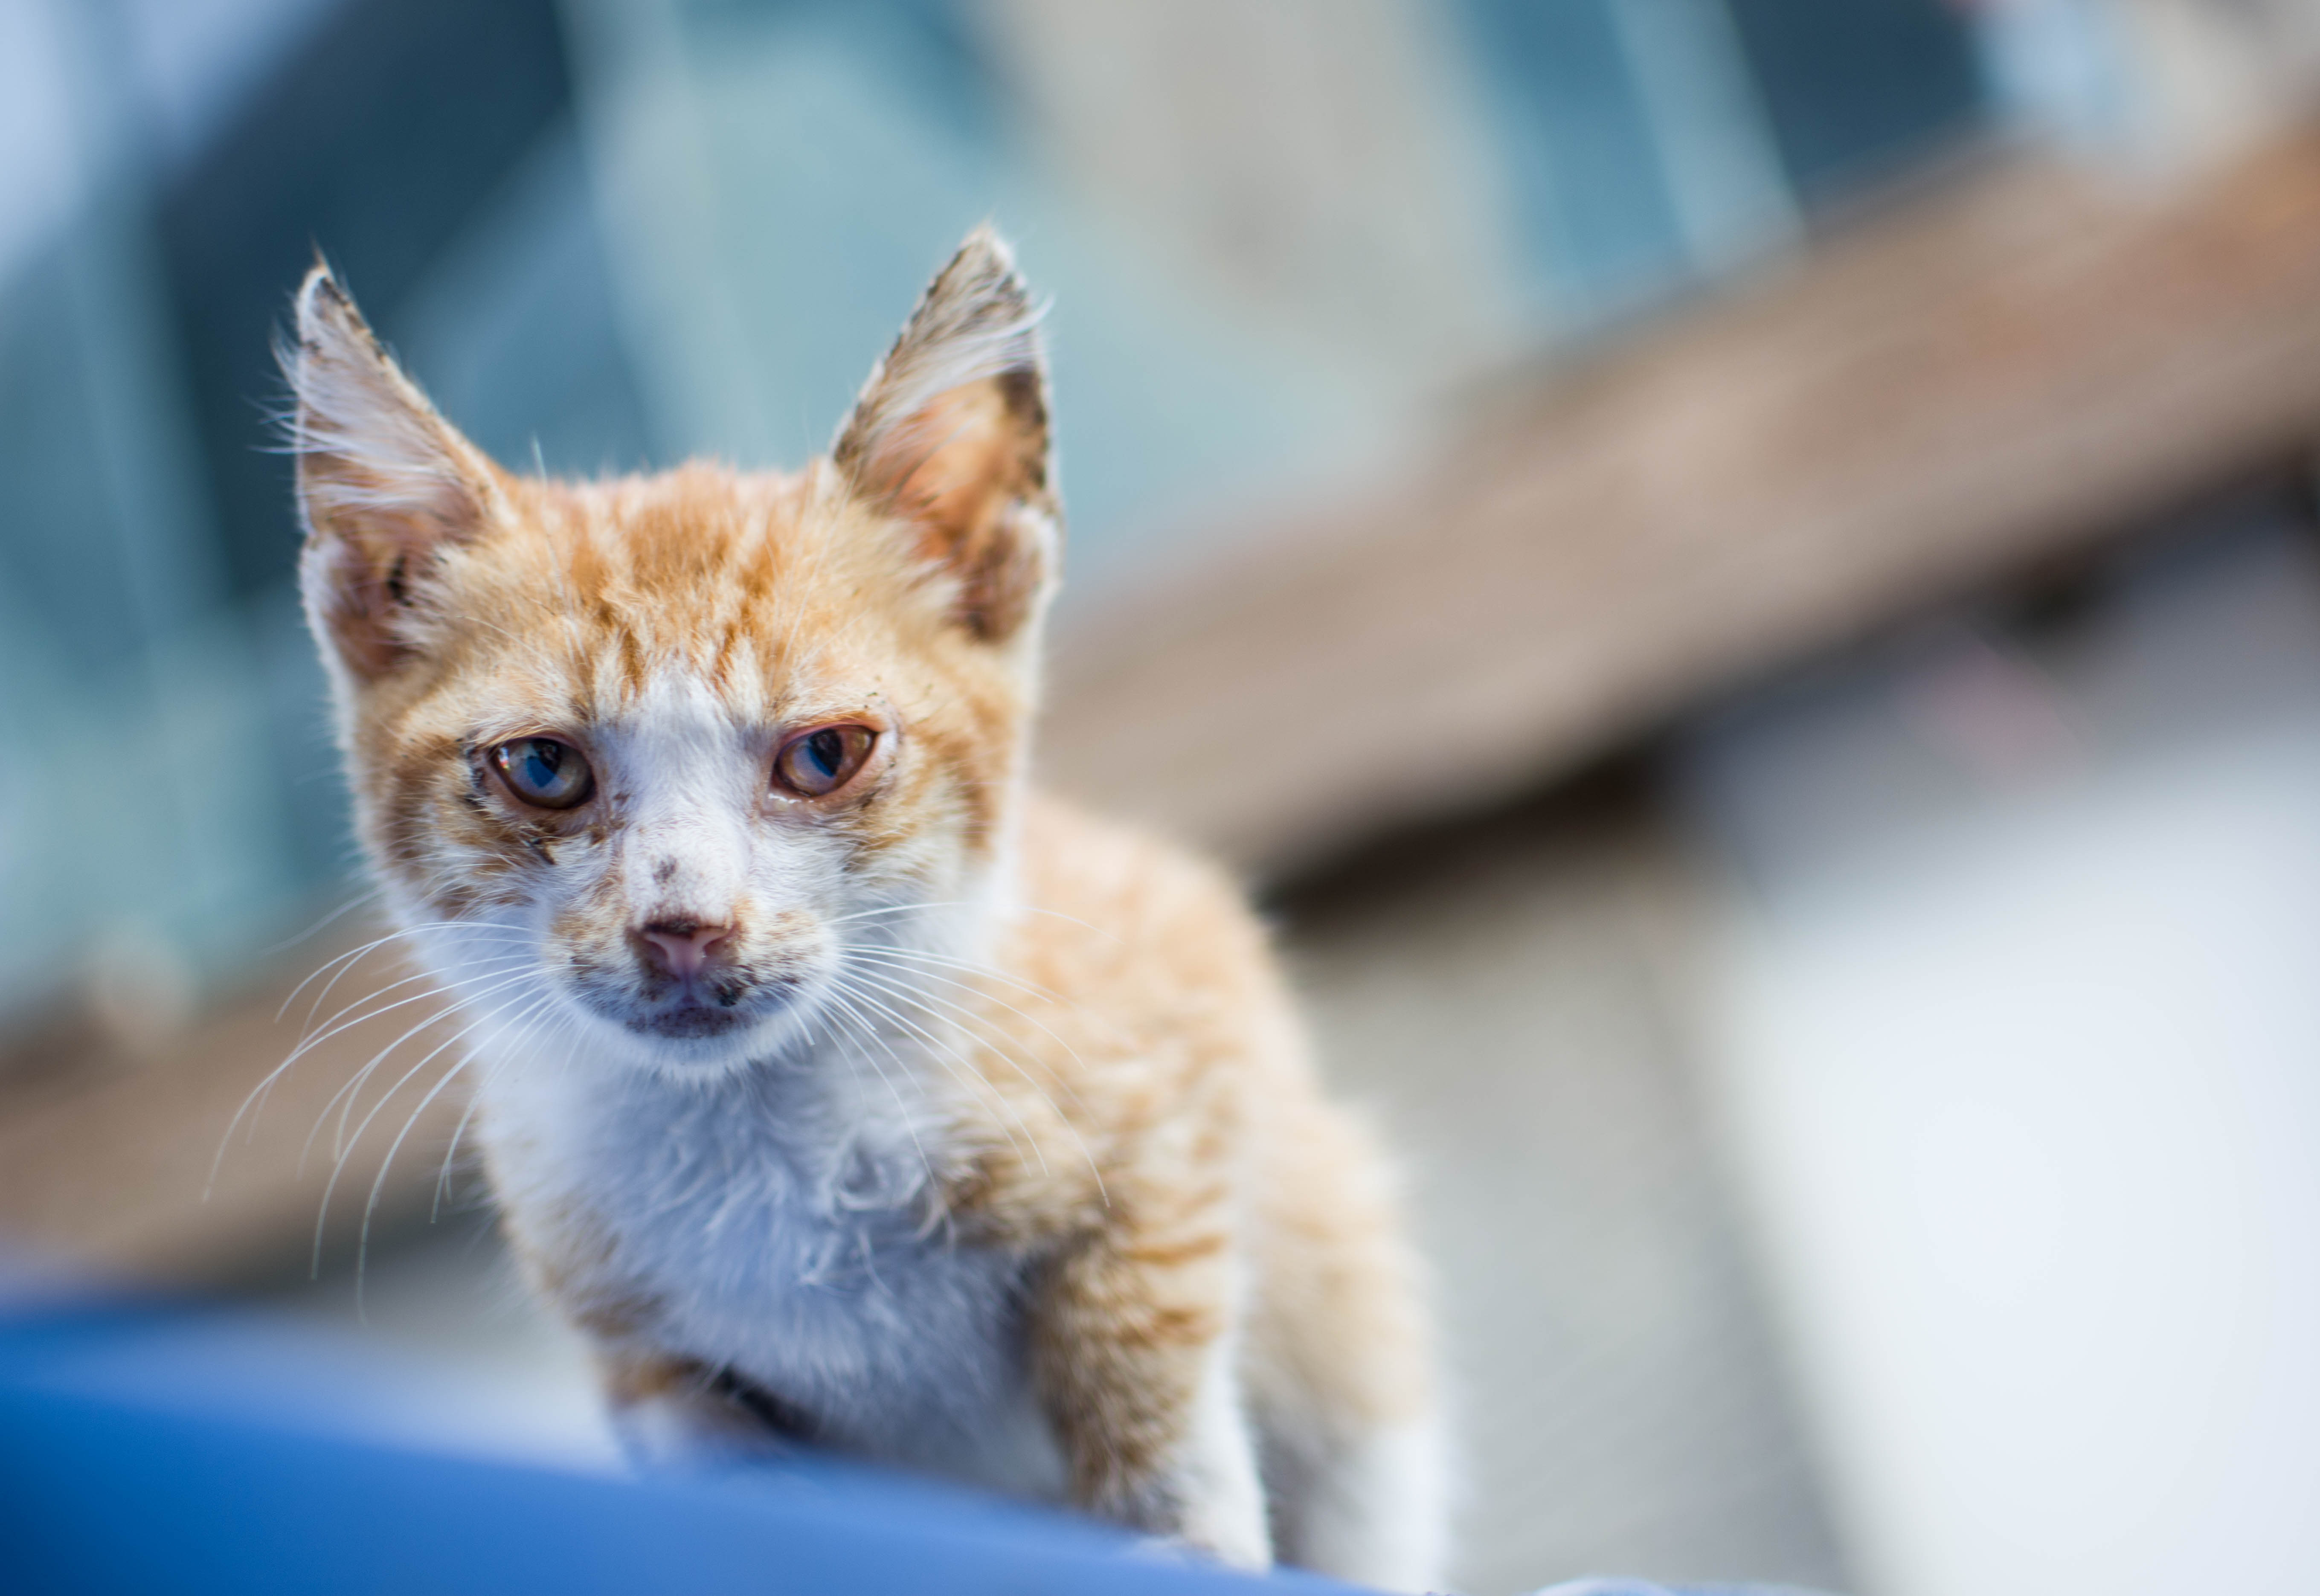
nature, forest, wildlife, wild, mammals, animals, vertebrate, green, dog, cat, whiskers, fauna, fox, snout, small to medium sized cats, fur, cat like mammal, kitten